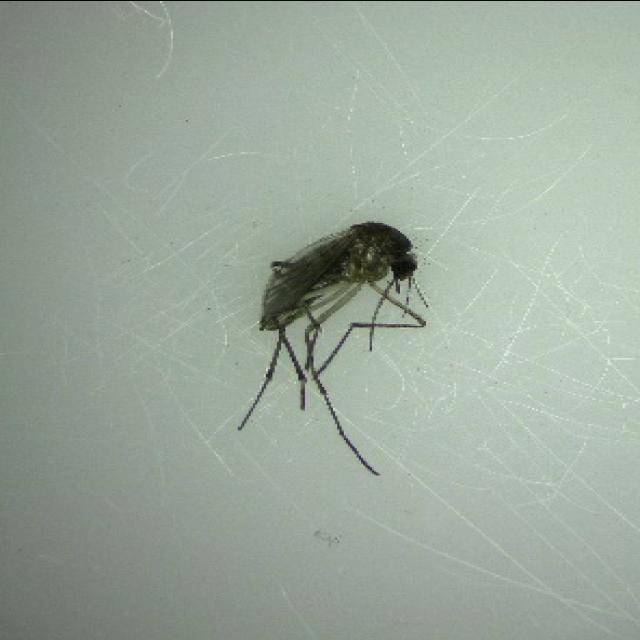
Species: aedes_vexans